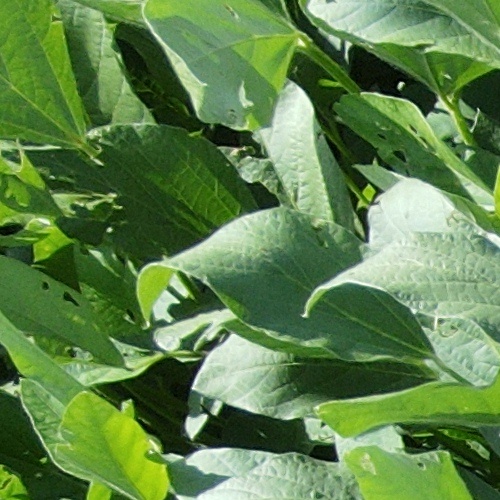
Label: Caterpillar